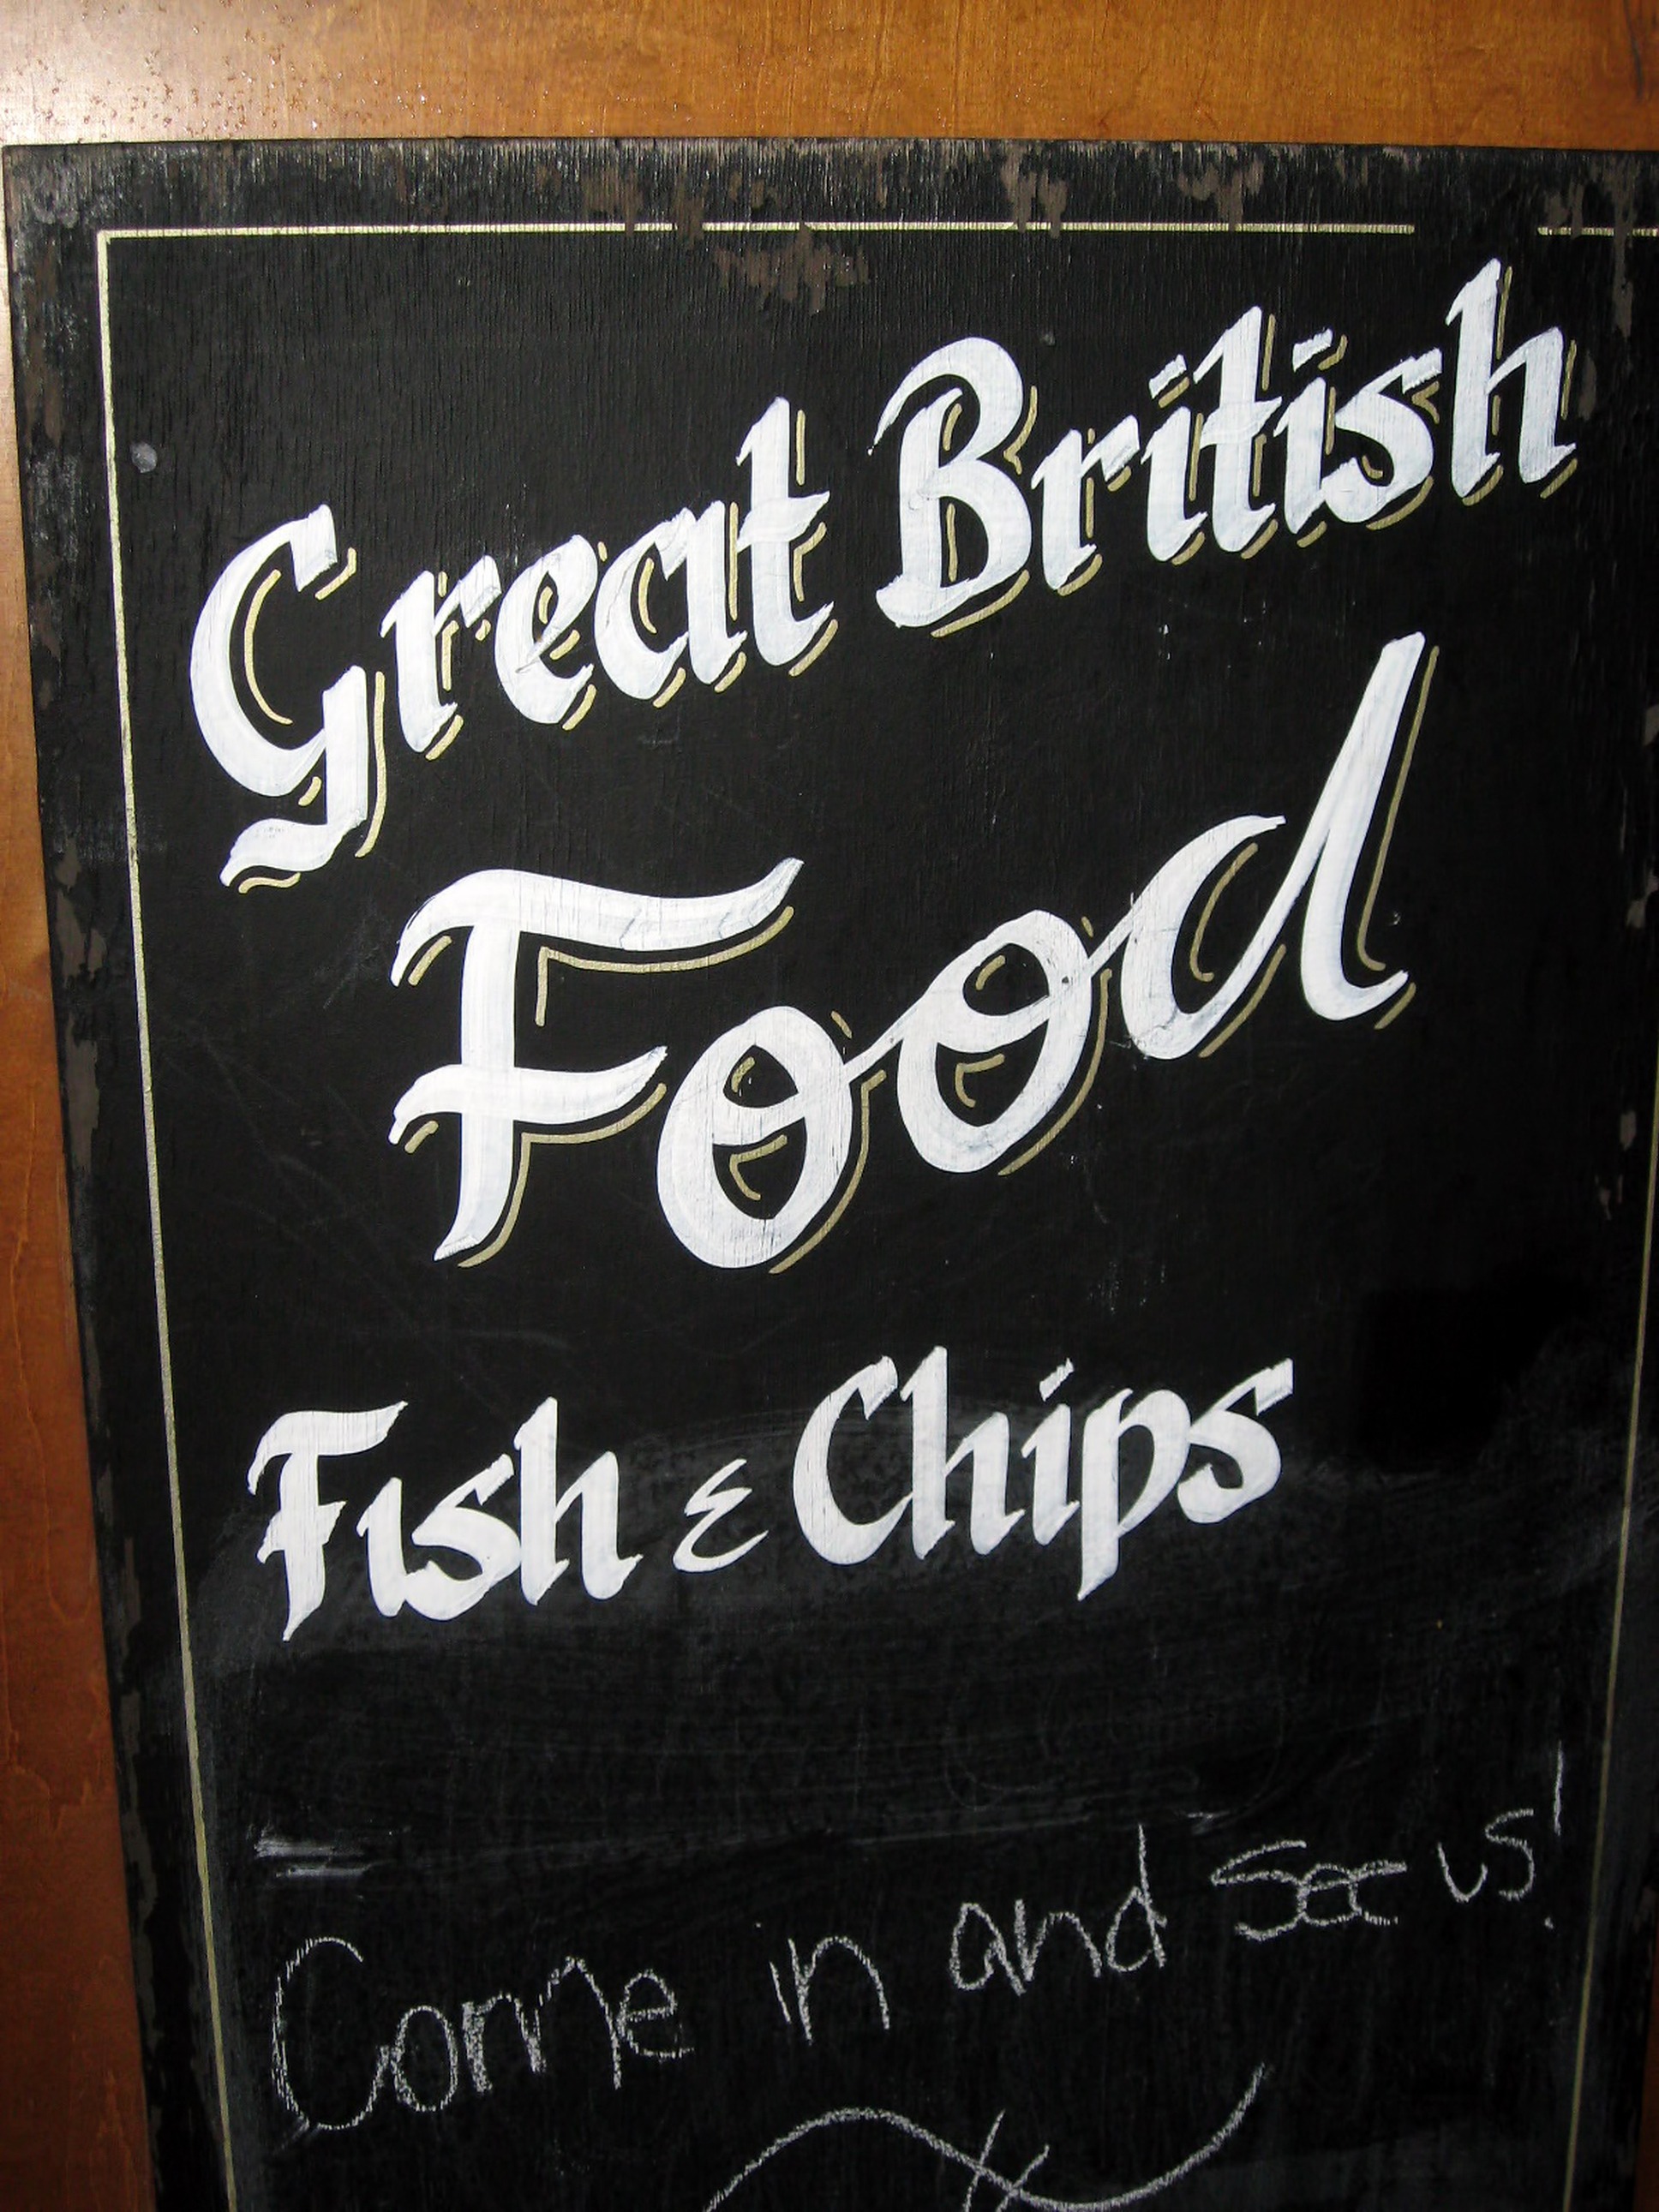
number, restaurant, advertising, sign, blackboard, black, label, brand, font, london, art, chalk, poster, calligraphy, pub, billboard, fish and chips